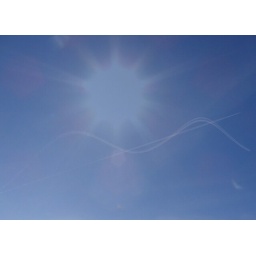
minimal streaking the blue sky - near miss 2